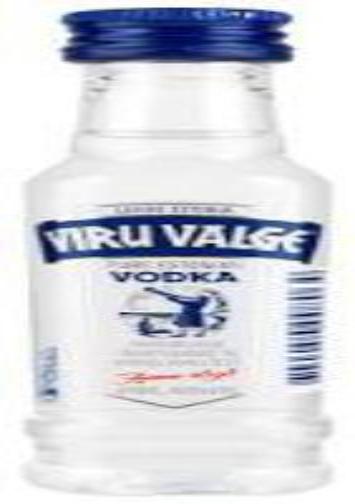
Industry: Food